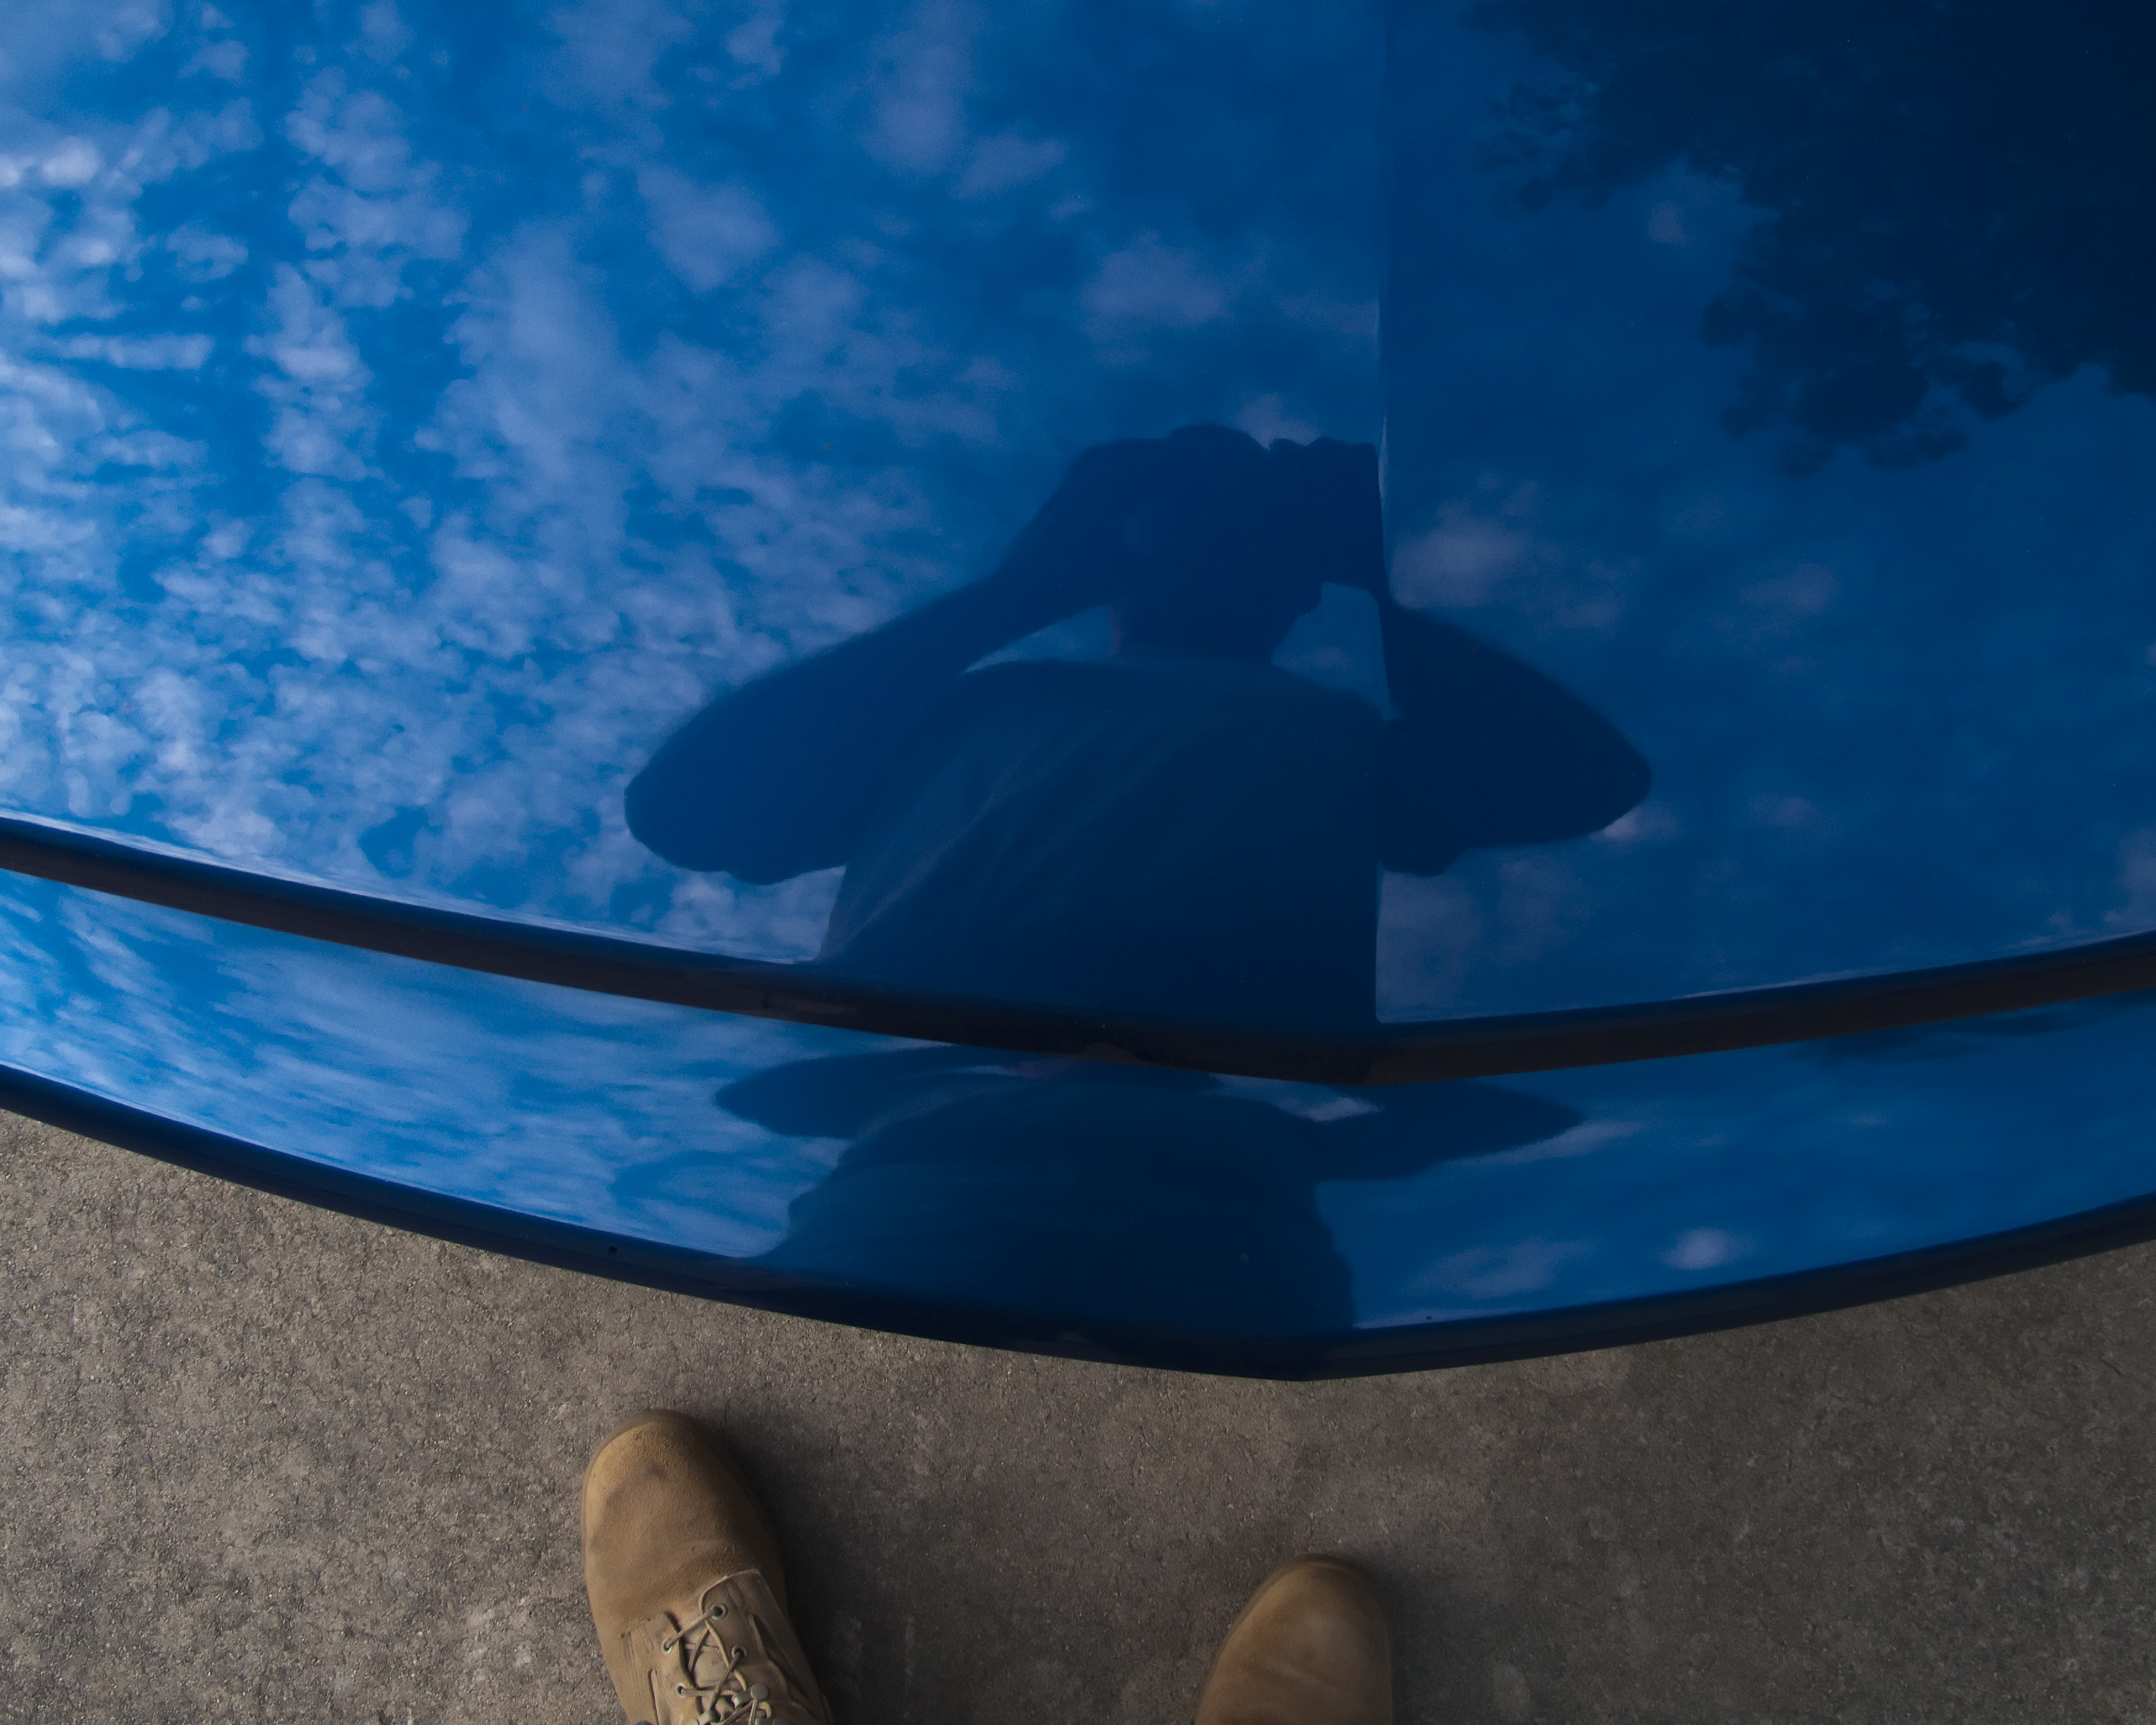
underwater, surfboard, blue, fish, surfing equipment and supplies